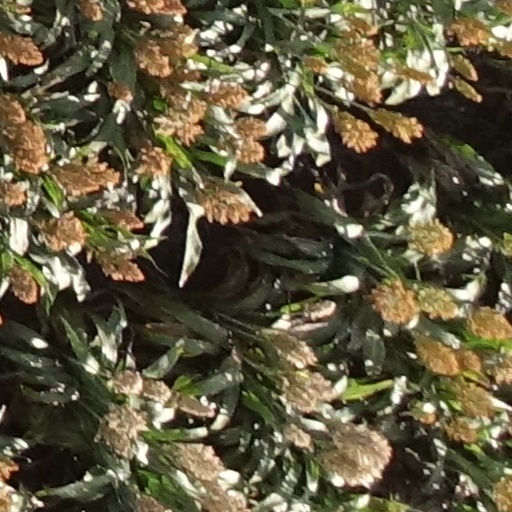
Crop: sorghum